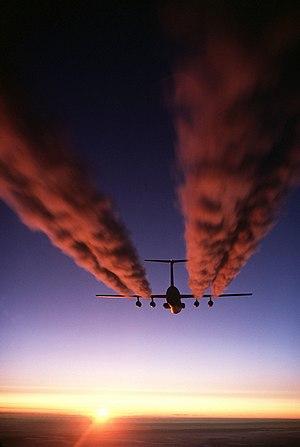
Un Lockheed C-141 Starlifter laisse une traînée de condensation derrière lui dans le ciel antarctique.